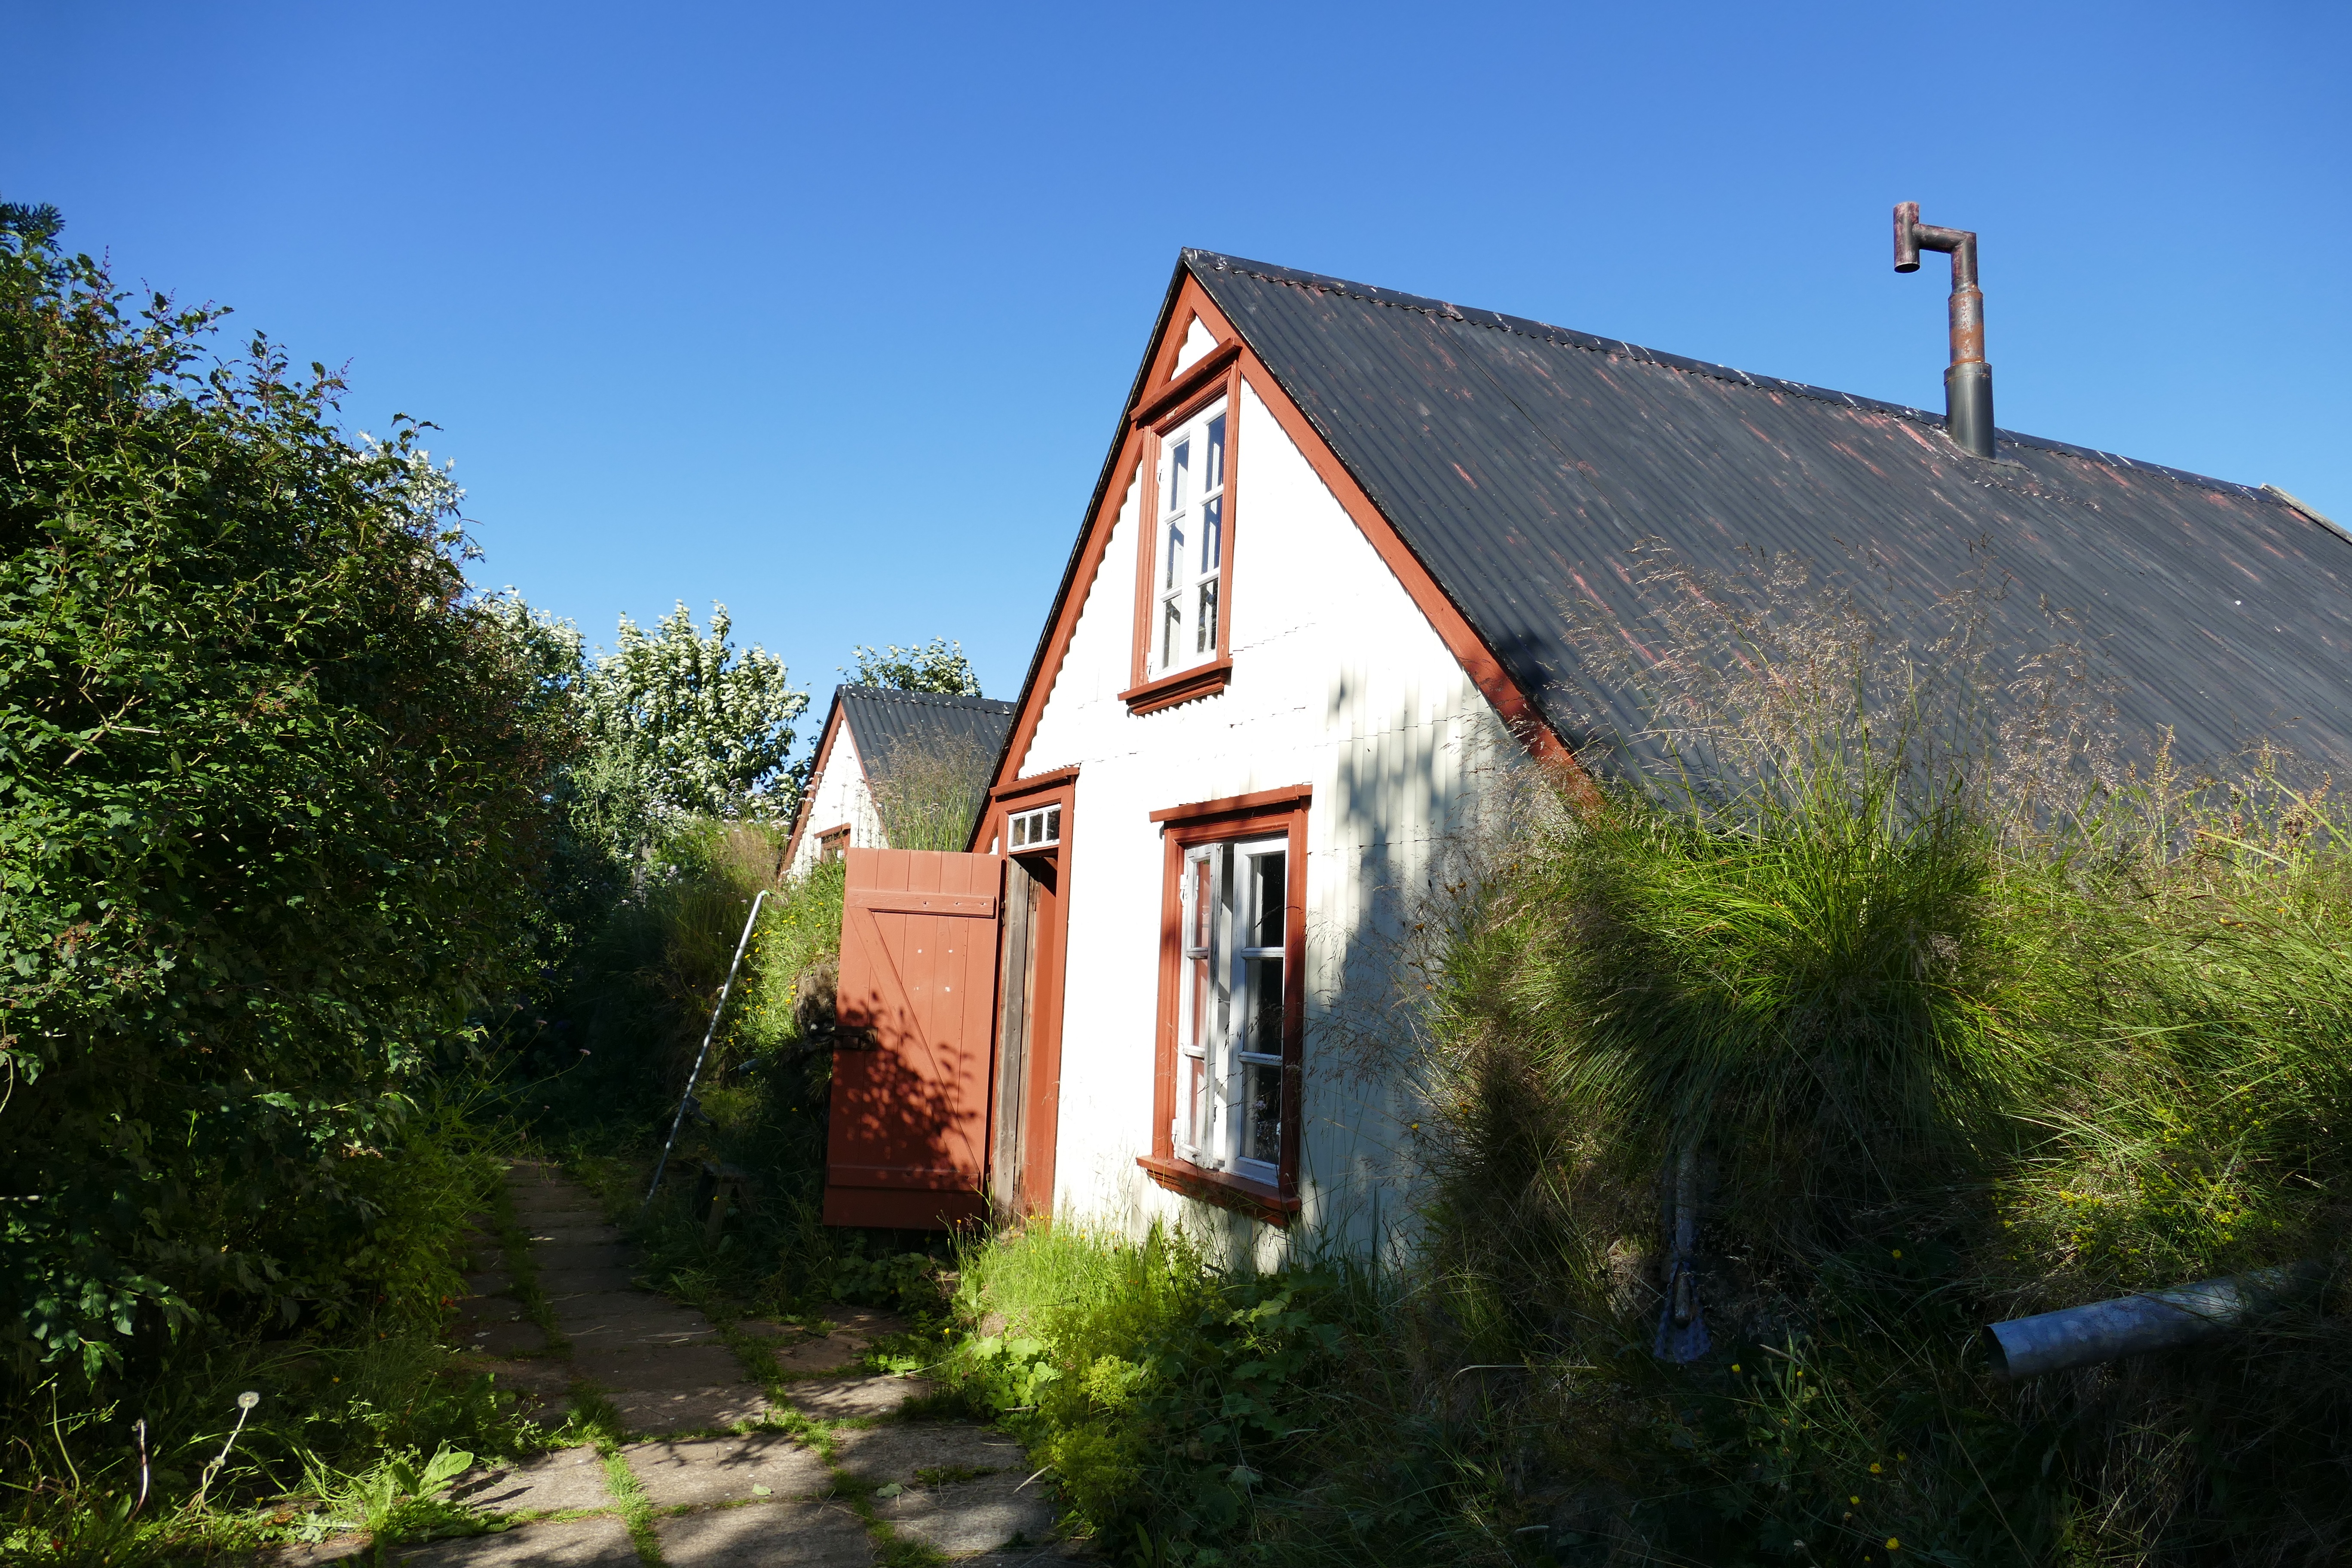
mountain, farm, house, building, home, wall, mountain range, hut, village, cottage, church, chapel, iceland, isolation, estate, historically, rural area, peat, torfhaus, gamme